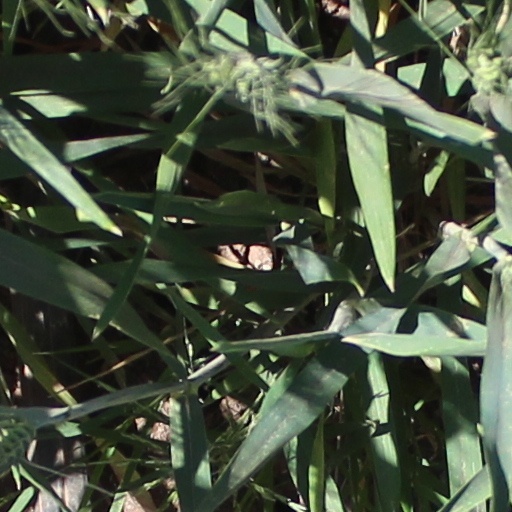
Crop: wheat